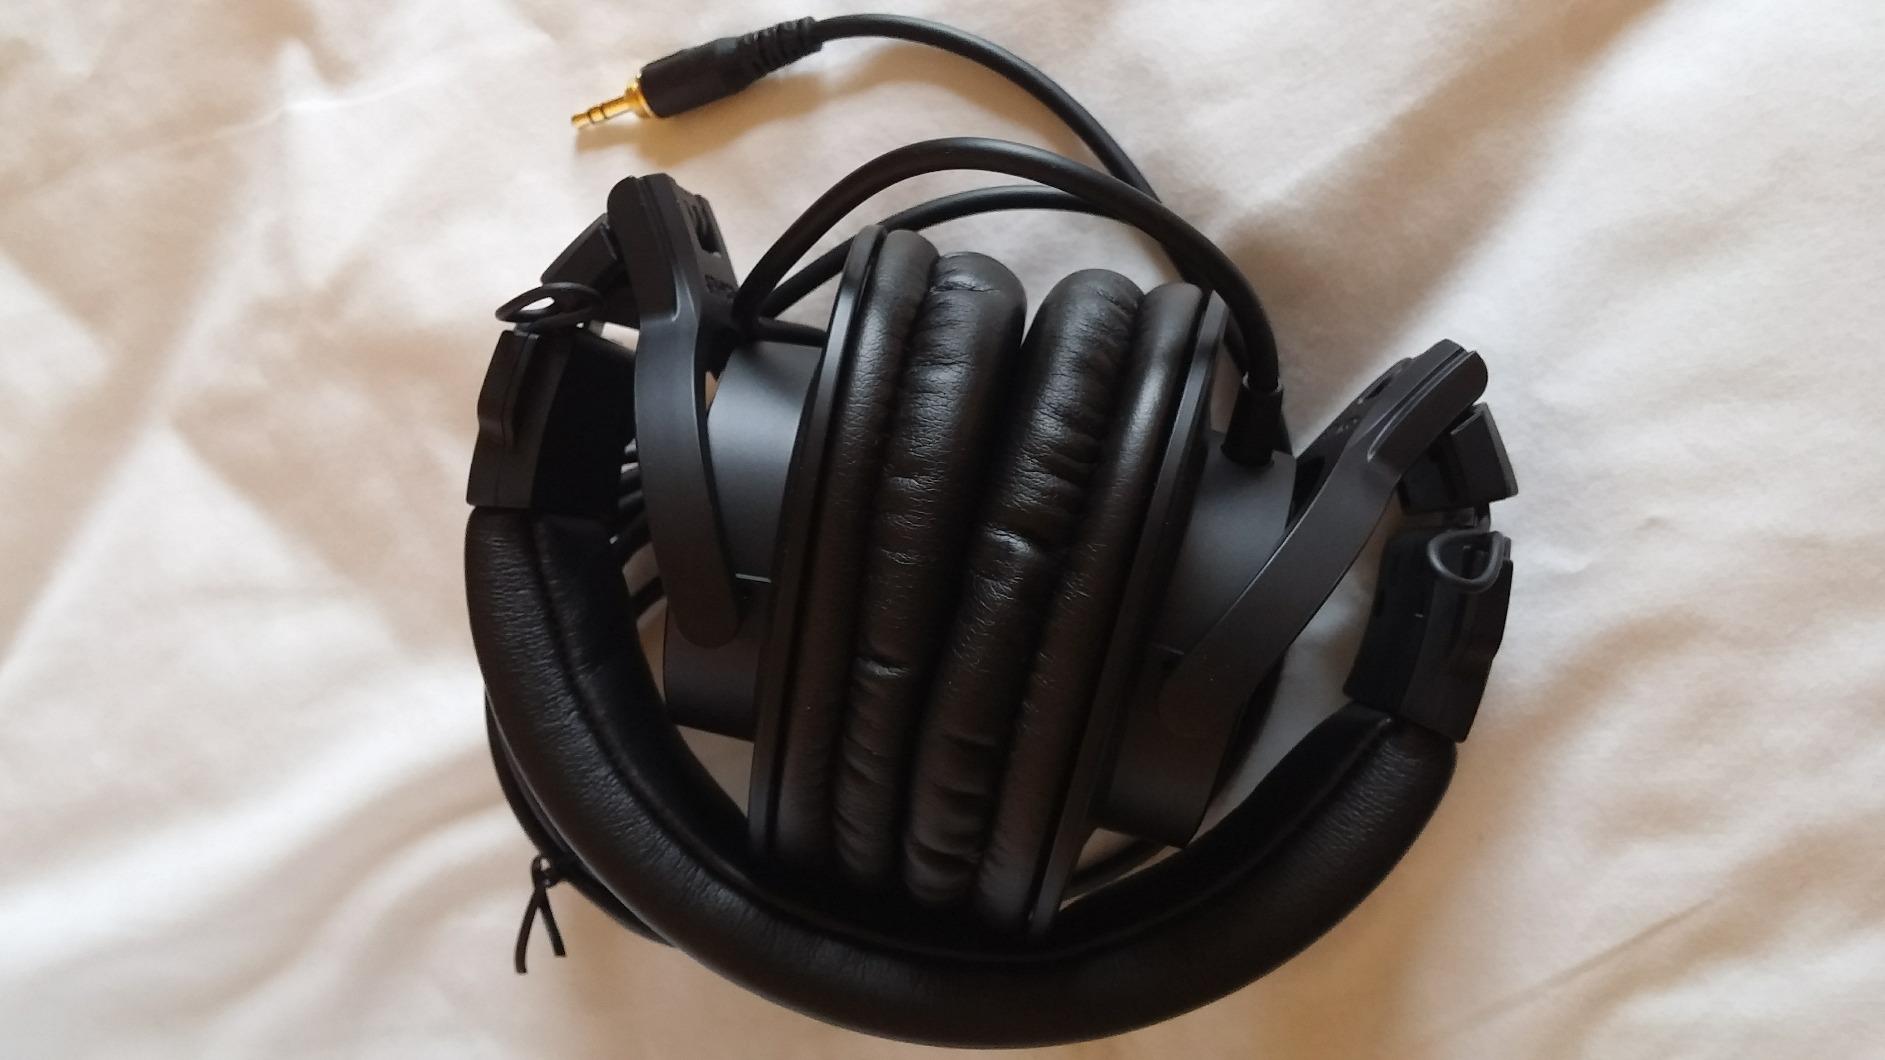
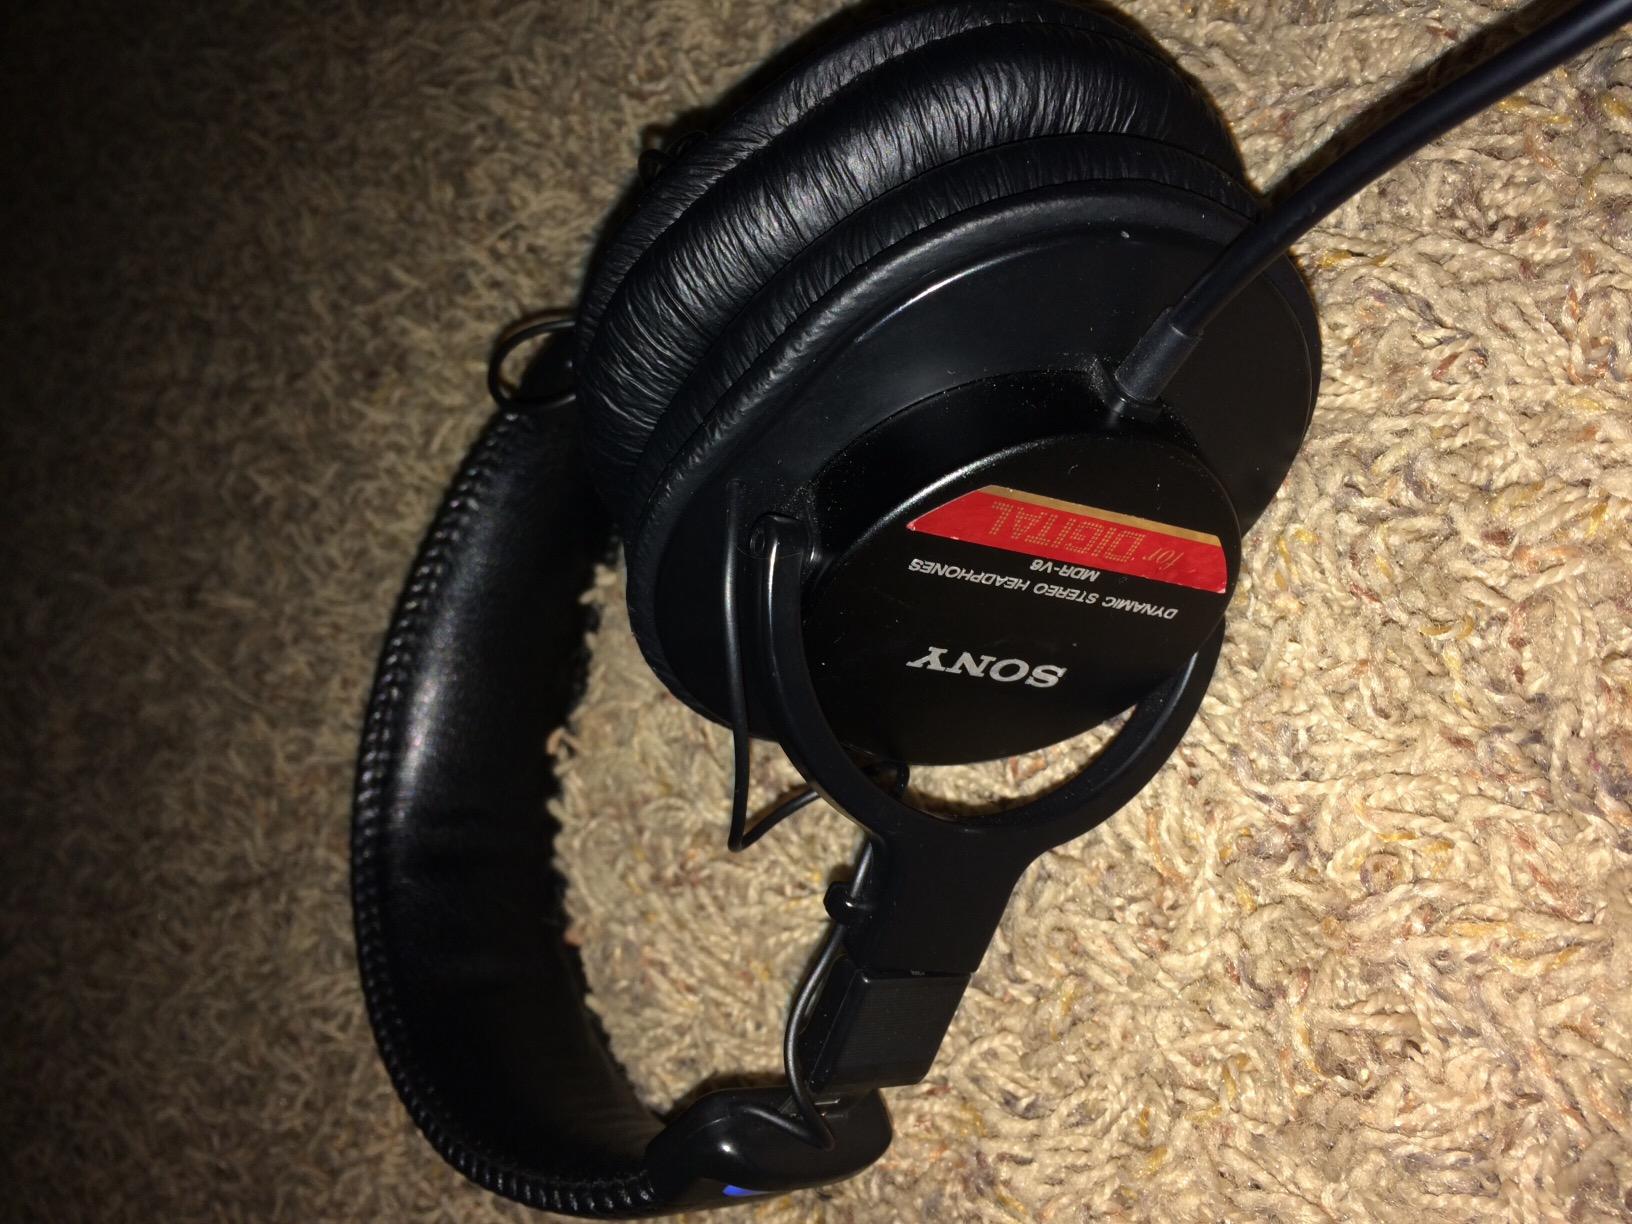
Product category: headphones
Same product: no